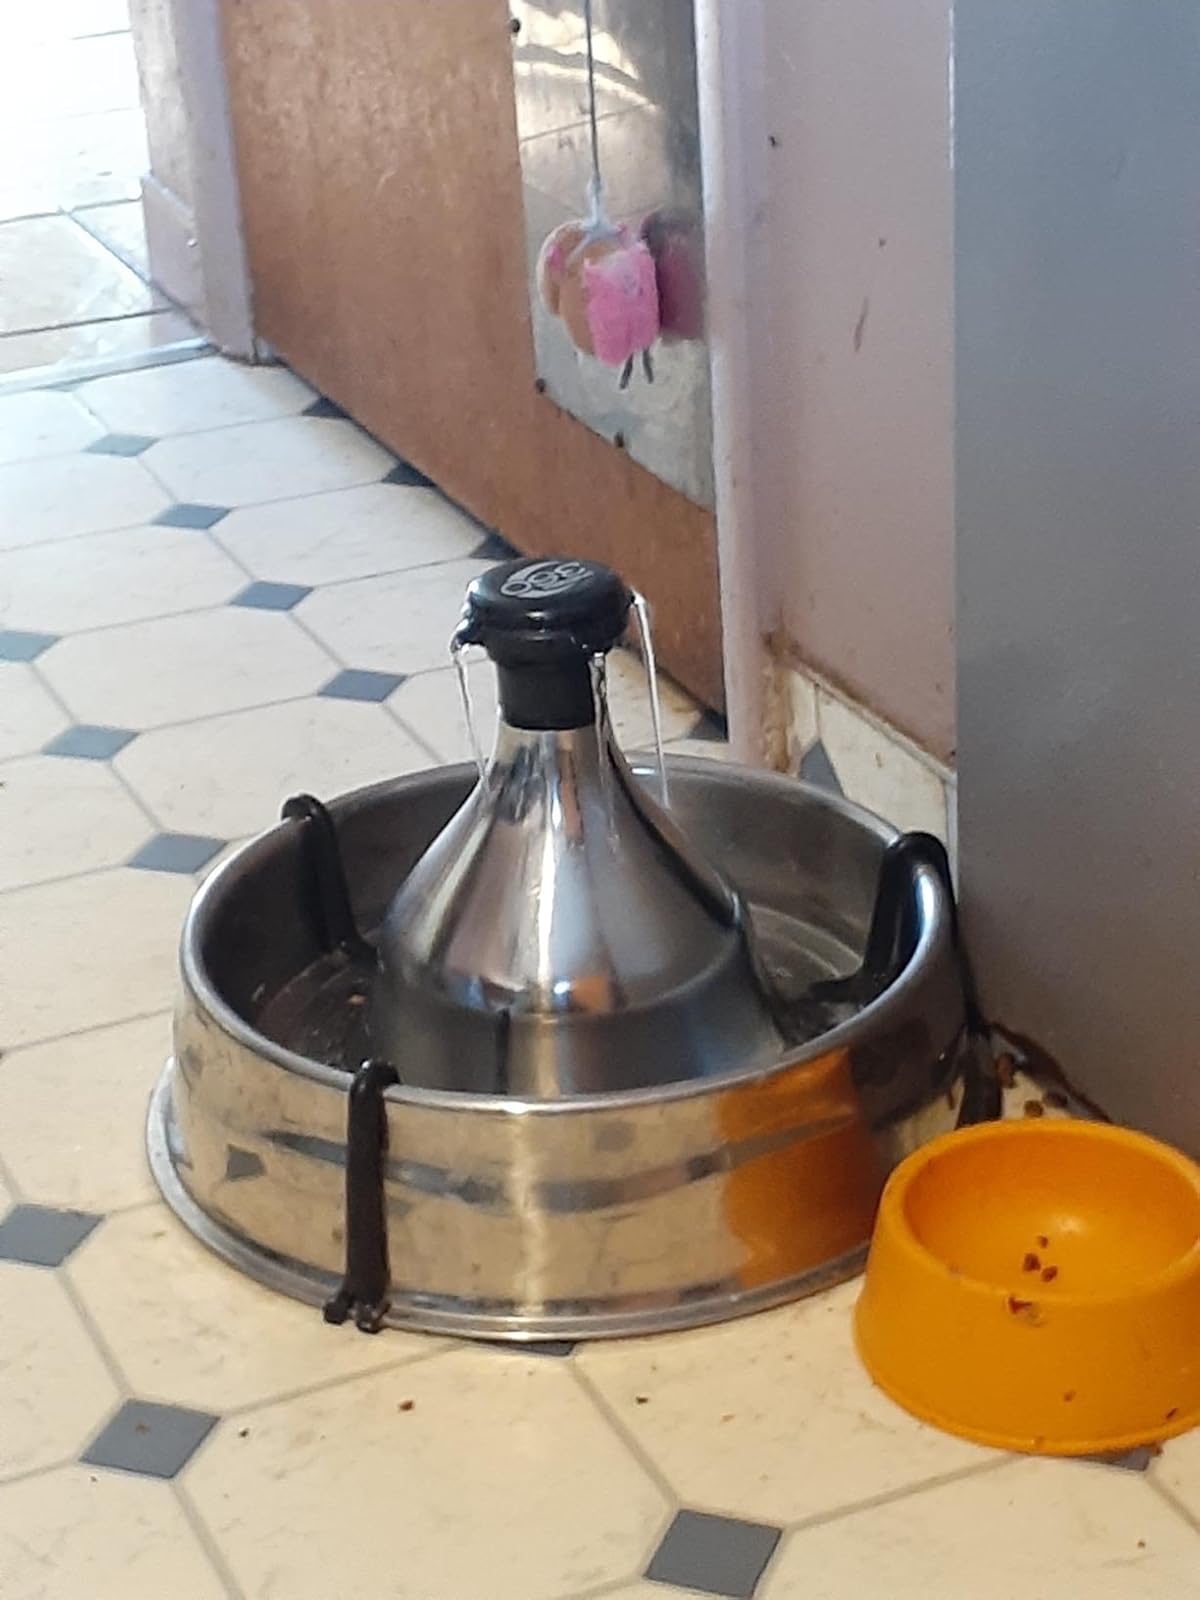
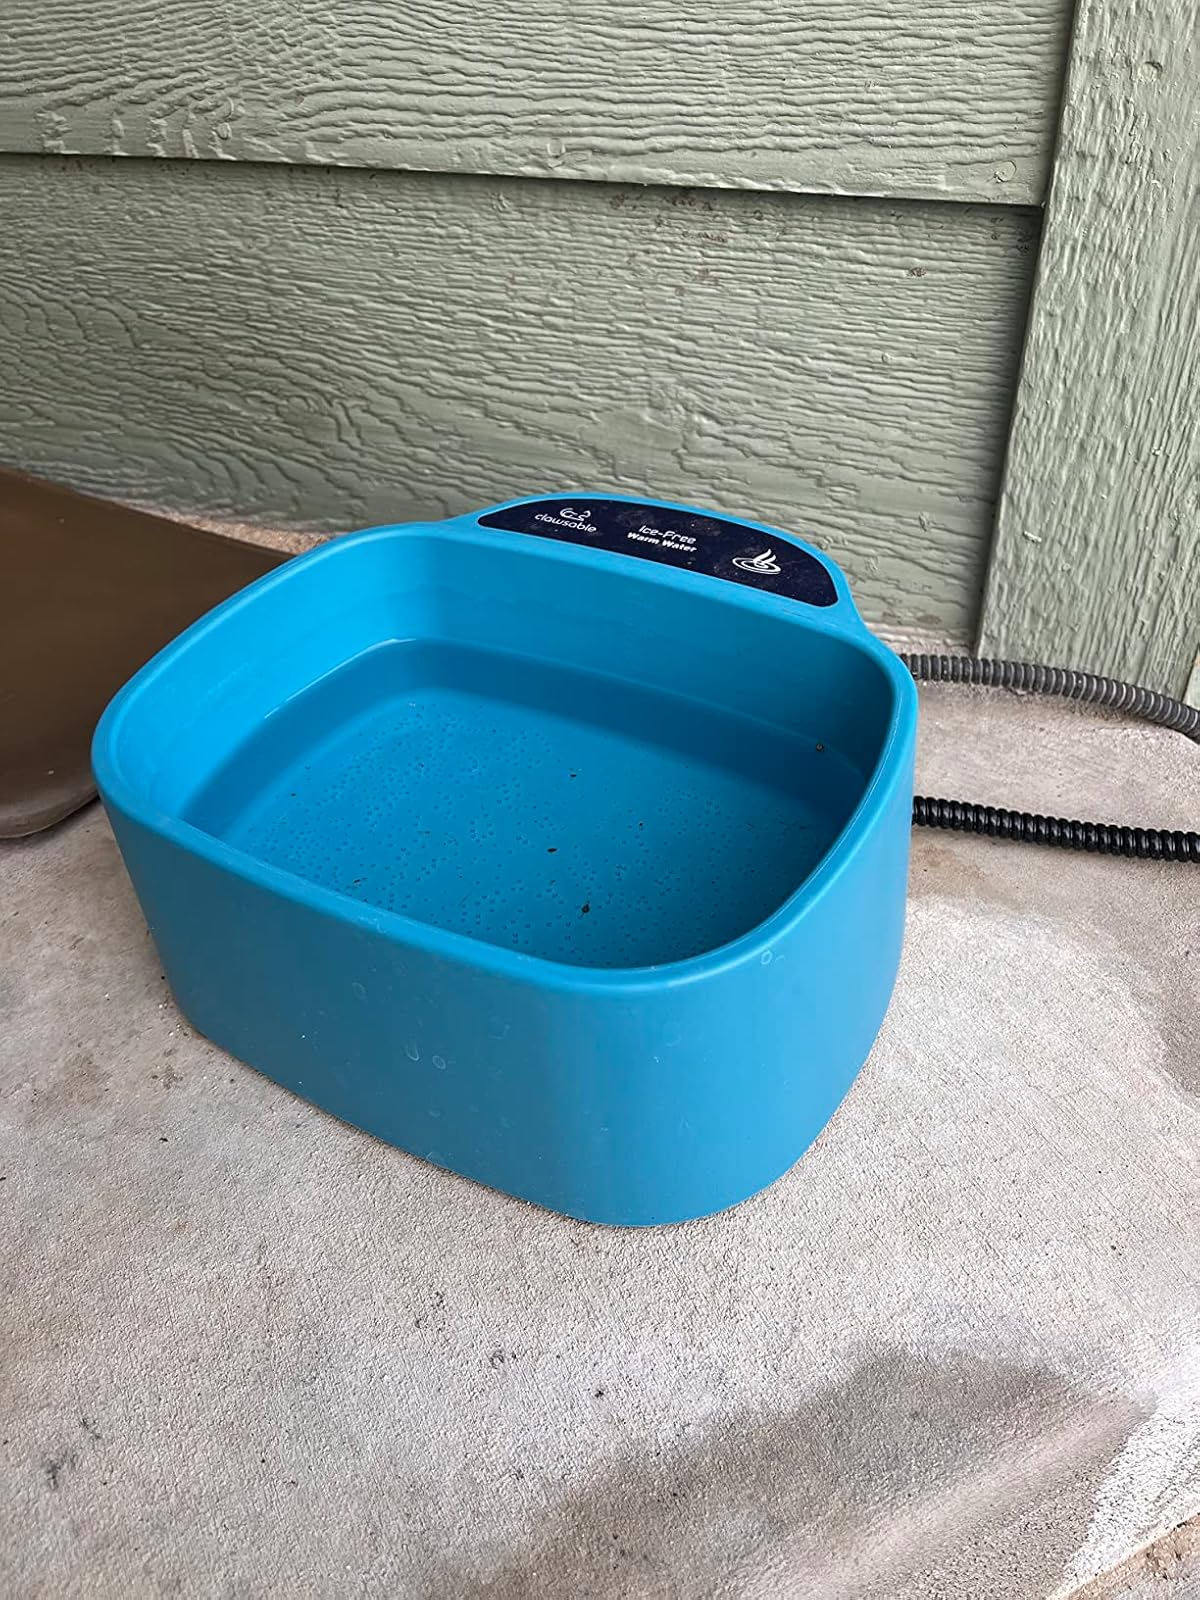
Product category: items_bowl
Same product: no